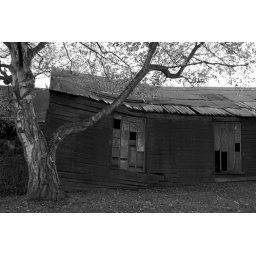
A (rather old looking) building right by the public moorings and boat yard at Barton Turf.